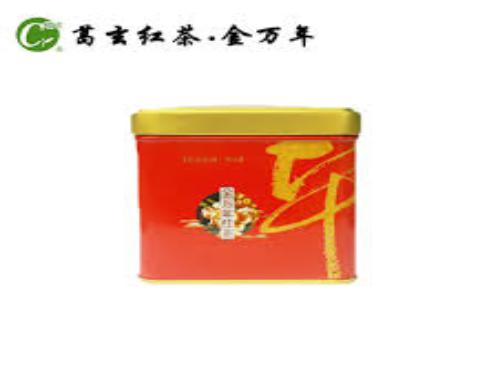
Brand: kimani
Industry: Necessities